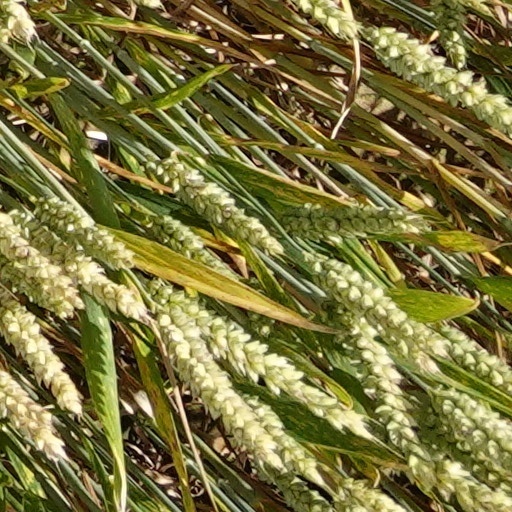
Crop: wheat